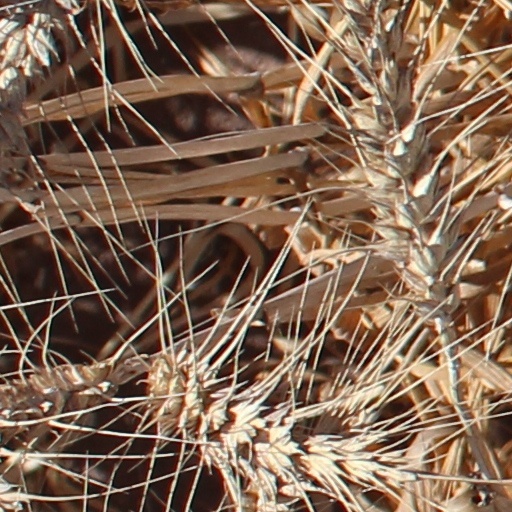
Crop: wheat